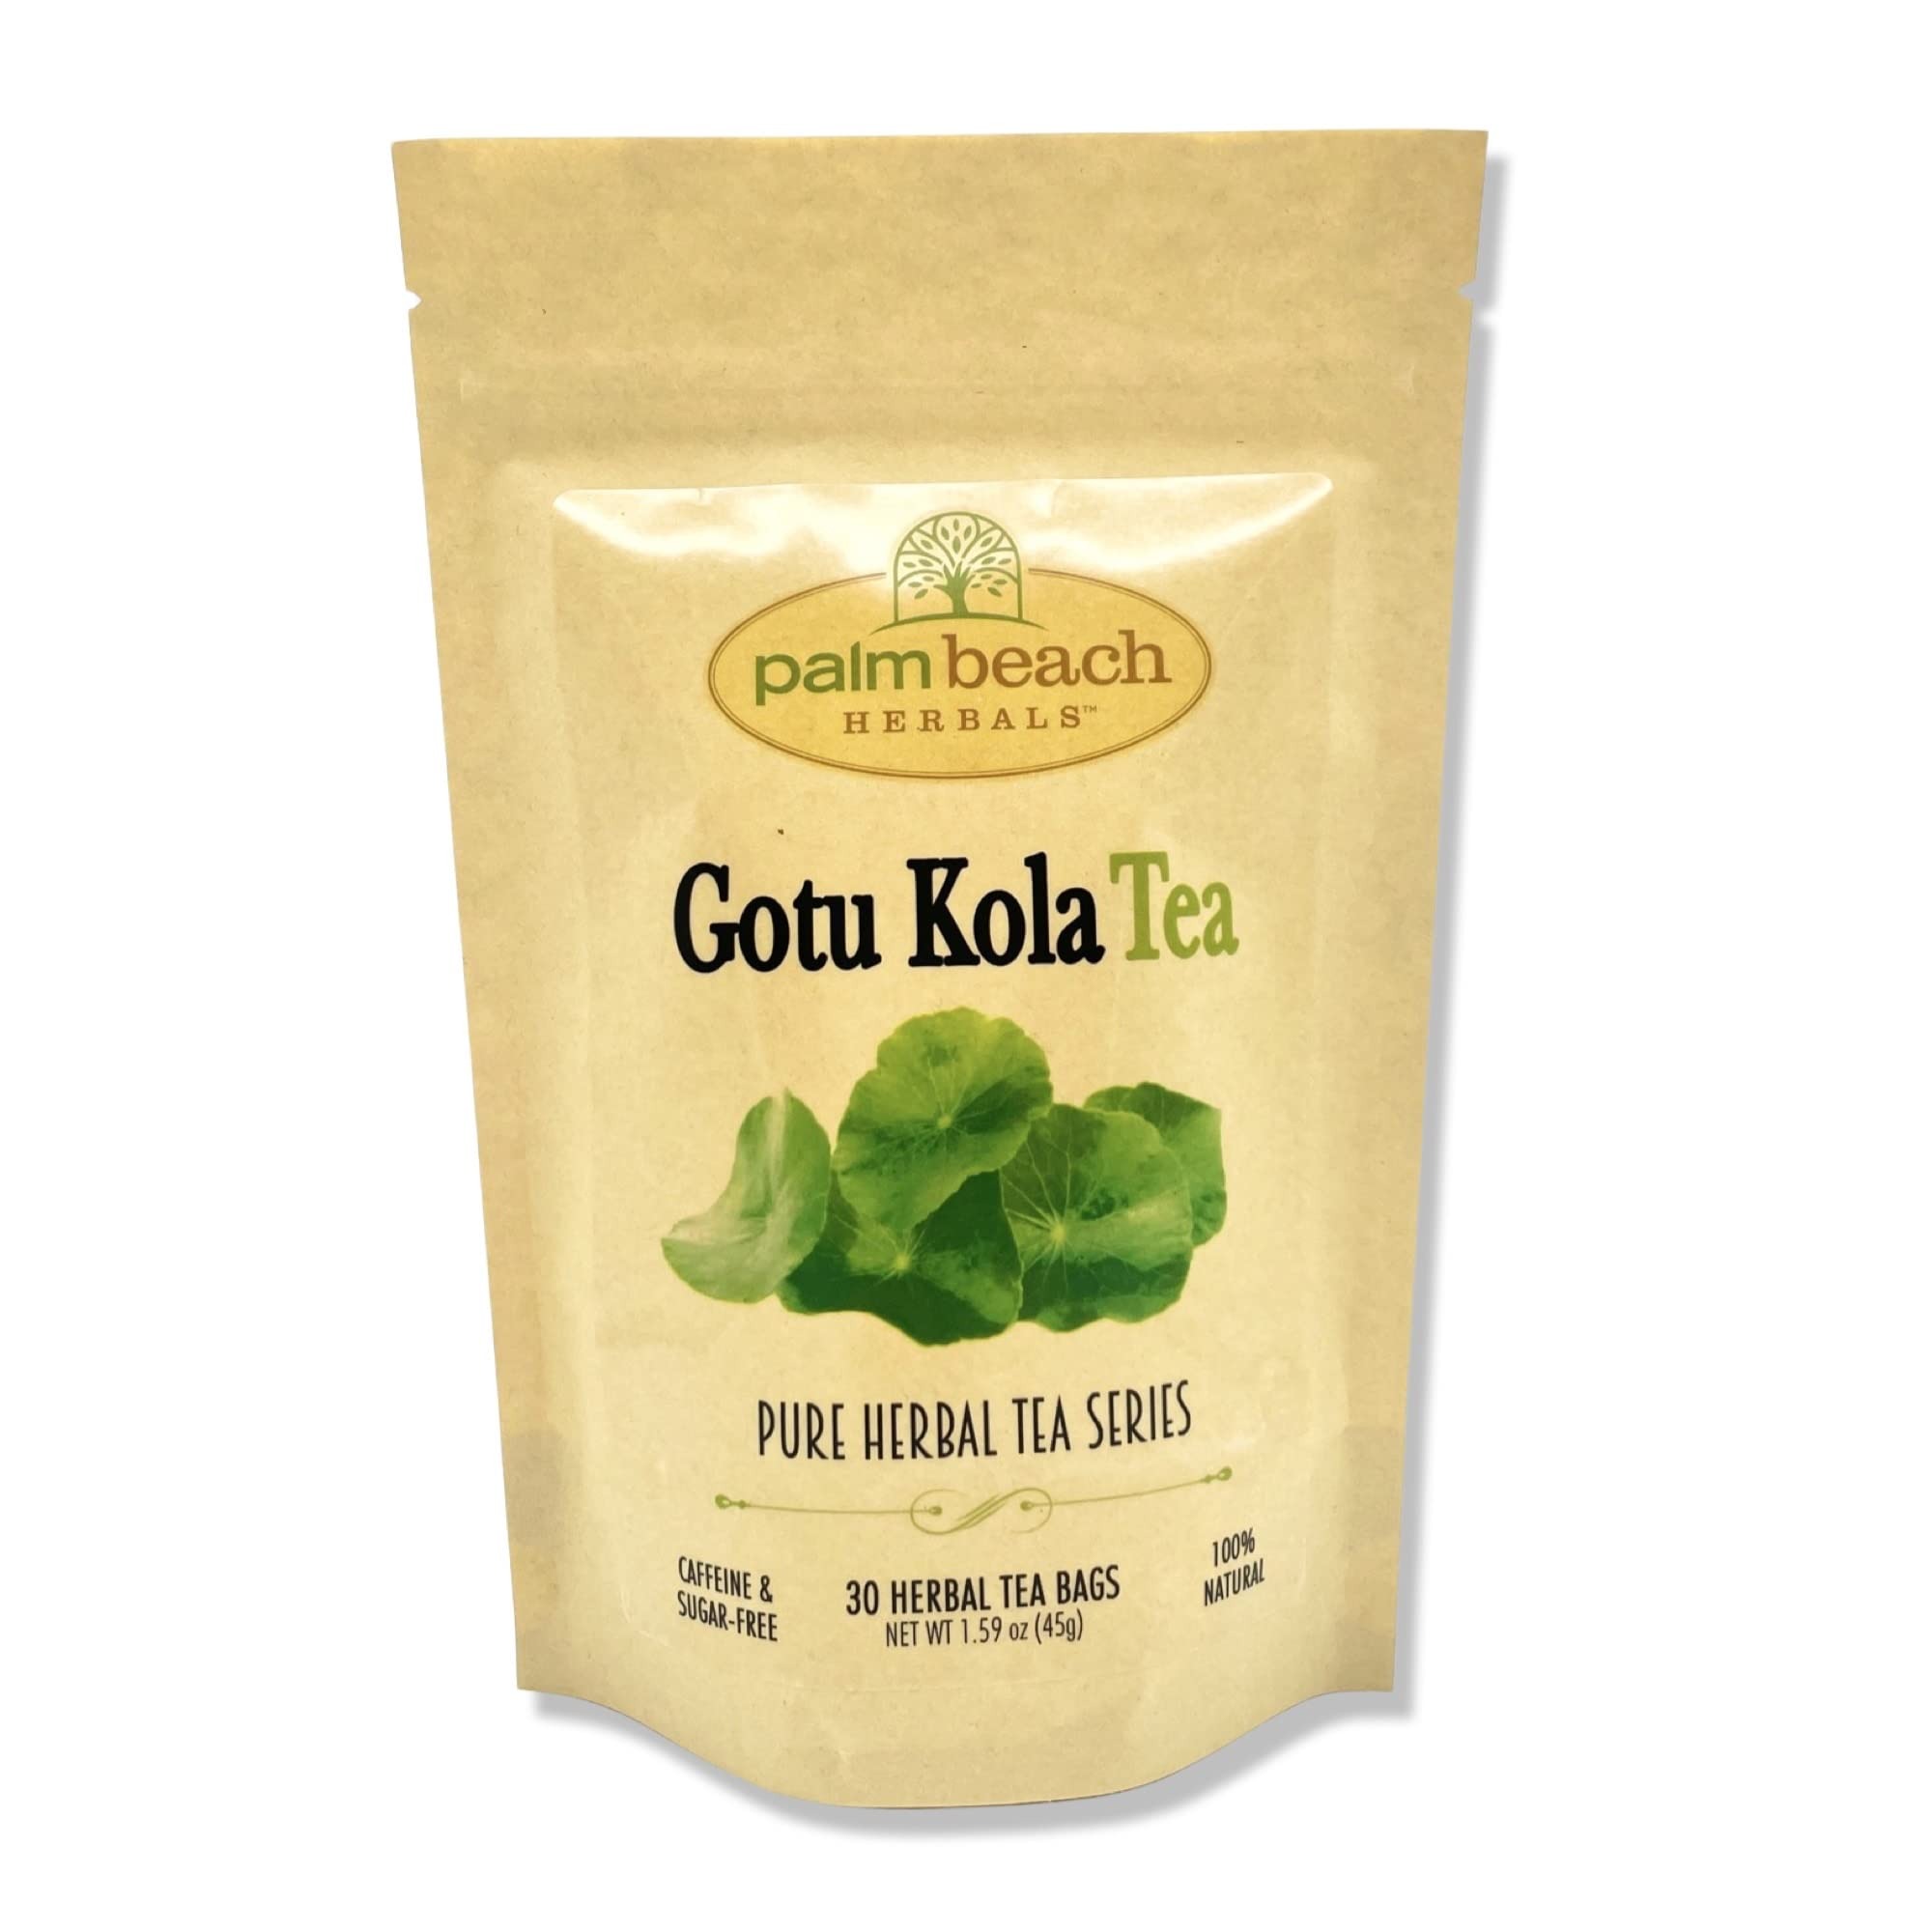
Item Name: Palm Beach Medicinal Herbs - Gotu Kola Tea - Pure Herbal Tea Series, 30ct
Bullet Point 1: Palm Beach Herbal Tea Company is now Palm Beach Herbals!
Bullet Point 2: NEW BRAND, SAME GREAT TEA
Bullet Point 3: (You may receive either packaging while we transition)
Bullet Point 4: 100% Natural | Caffeine-Free & Sugar-Free
Bullet Point 5: Single Ingredient | No Fillers | Pure & Simple Tea
Bullet Point 6: Package contains 30 tea bags (1.5g each, 45g total)
Bullet Point 7: At Palm Beach Herbals, we are devoted to sharing our passion for natural health.
Bullet Point 8: Explore our selection of herbal teas and start your journey to a naturally healthy lifestyle!
Product Description: 100% Natural, Sugar-free, and Caffeine-free. 30ct package (1.5g each, 45g total). CAUTION: Please seek the advice of a healthcare provider before using this or any other herbal product, especially if you are pregnant, breastfeeding, or have any health conditions. Some herbal products may affect certain medications.
Value: 30.0
Unit: Count

Price: 14.95